Erik Hazelhoff Roelfzema

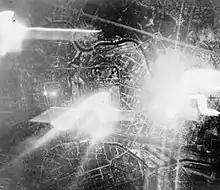
Target indicator flares being dropped on Berlin from a Mosquito during a bombing raid

Once in London, Roelfzema became involved in a secret service group of escaped young Dutchmen called the Mews, after Chester Square Mews, the neighborhood in London where they lived. The group was being run under the direction of François van 't Sant, director of the Dutch Military Intelligence and Security Service (CID). The agents were trained under Colonel Euan Rabagliati of MI9. Their operation was called 'Contact Holland', whose goal was to establish links with the disparate Dutch resistance groups, support them and coordinate their activities in the Netherlands. Most agents were brought into the Netherlands by parachute drop. This required the agent to be trained in parachuting and exposed them to the risks of doing so at night. Roelfzema, Peter Tazelaar and Chris Krediet came up with an alternative method of insertion. They proposed gaining access to the Netherlands by sea. They would use a Motor Gun Boat (MGB) to cross the English Channel, covering the last stretch of water by taking a small boat and rowing into shore.